Leland Morgan

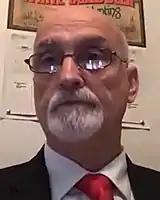
Morgan in 2021

Leland Morgan is an American politician from Vermont. He is a Republican member of the Vermont House of Representatives.